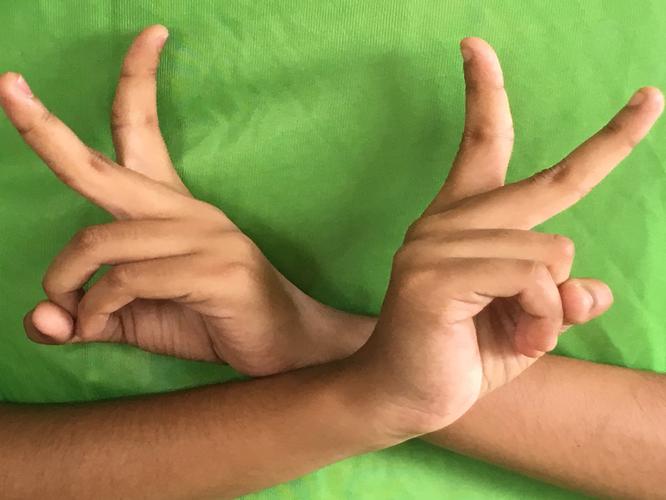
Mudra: Kartariswastika
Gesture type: double_hand